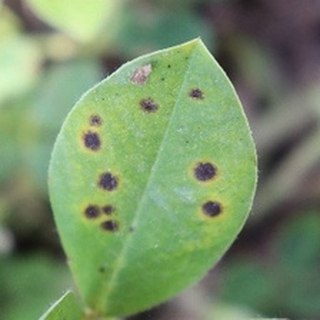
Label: groundnut_late_leaf_spot